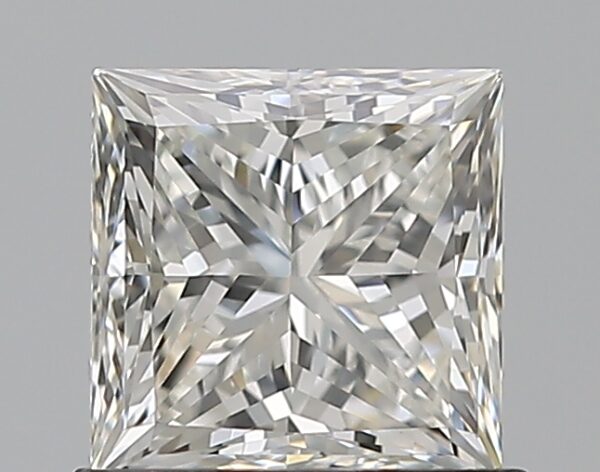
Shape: princess
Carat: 1
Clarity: VVS2
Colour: I
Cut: EX
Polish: EX
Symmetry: VG
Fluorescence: N
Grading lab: GIA
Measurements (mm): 5.38 x 5.32 x 3.92